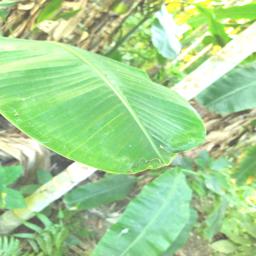
Label: YELLOW SIGATOKA